Francis Bok

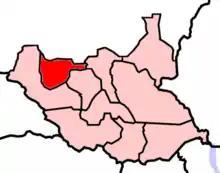
Nyamlell is in North Bahr al Ghazal

Bok went to the market, where he heard adults say that they had seen smoke coming from nearby villages and had heard gunfire in the distance. People began fleeing the market as Francis saw horsemen with machine guns. The gunmen surrounded the market and shot the men in Nyamlell. The raiders were part of an Islamic militia from the northern part of Sudan that conducted periodic raids on the villages of their Dinka neighbors, who were Christians or animists of Sub-Saharan African descent.